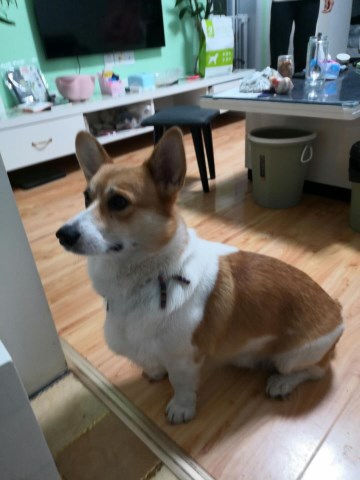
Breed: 2909-n000116-Cardigan